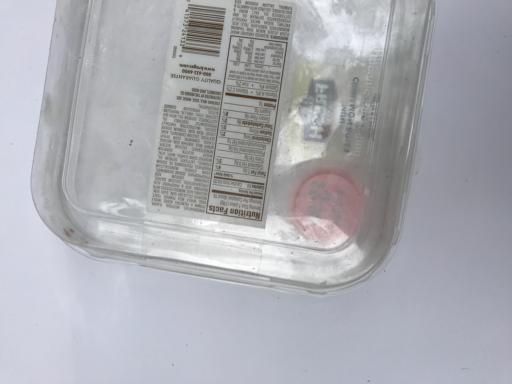
Waste category: plastic